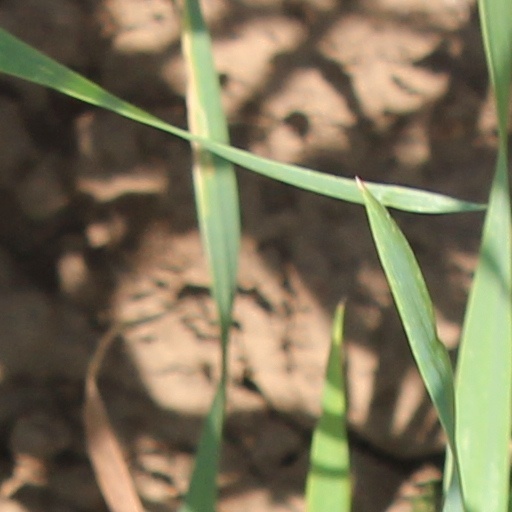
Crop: wheat